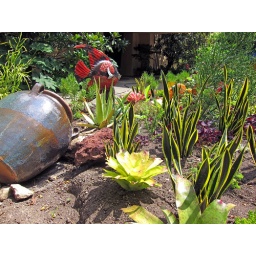
Special desert plants resemble seaweed and other ocean flora. Imagine it fluttering in the sea current.